A Soul Split in Two

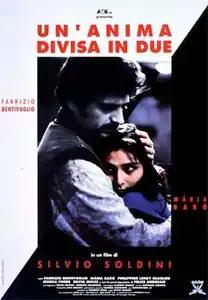

A Soul Split in Two (also known as "A Soul Divided in Two") is a 1993 Italian romance-drama film directed by Silvio Soldini.